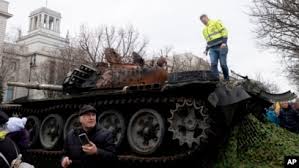
Label: T-72